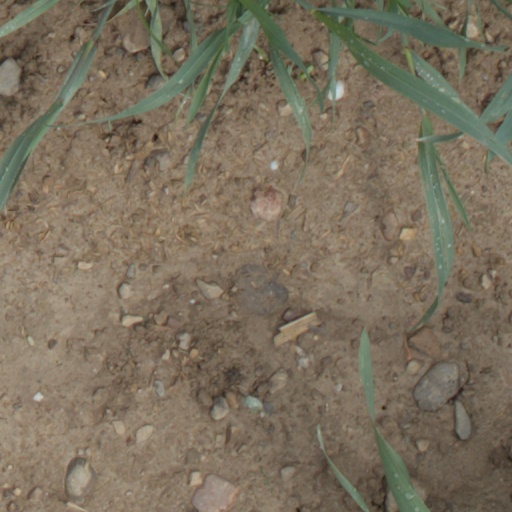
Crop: wheat